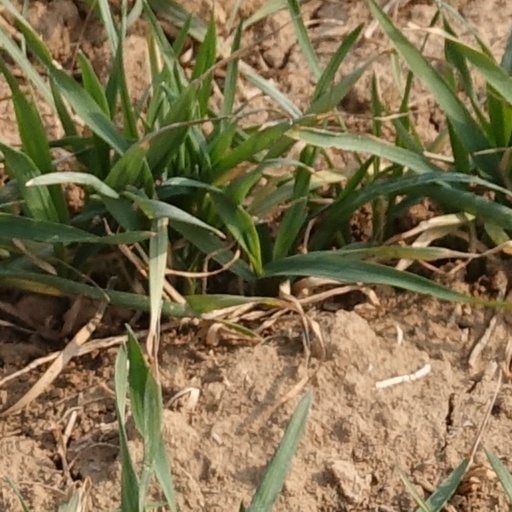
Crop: wheat